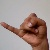
The image shows a hand gesture representing the letter 'J' in Indian Sign Language.